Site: brandenburg
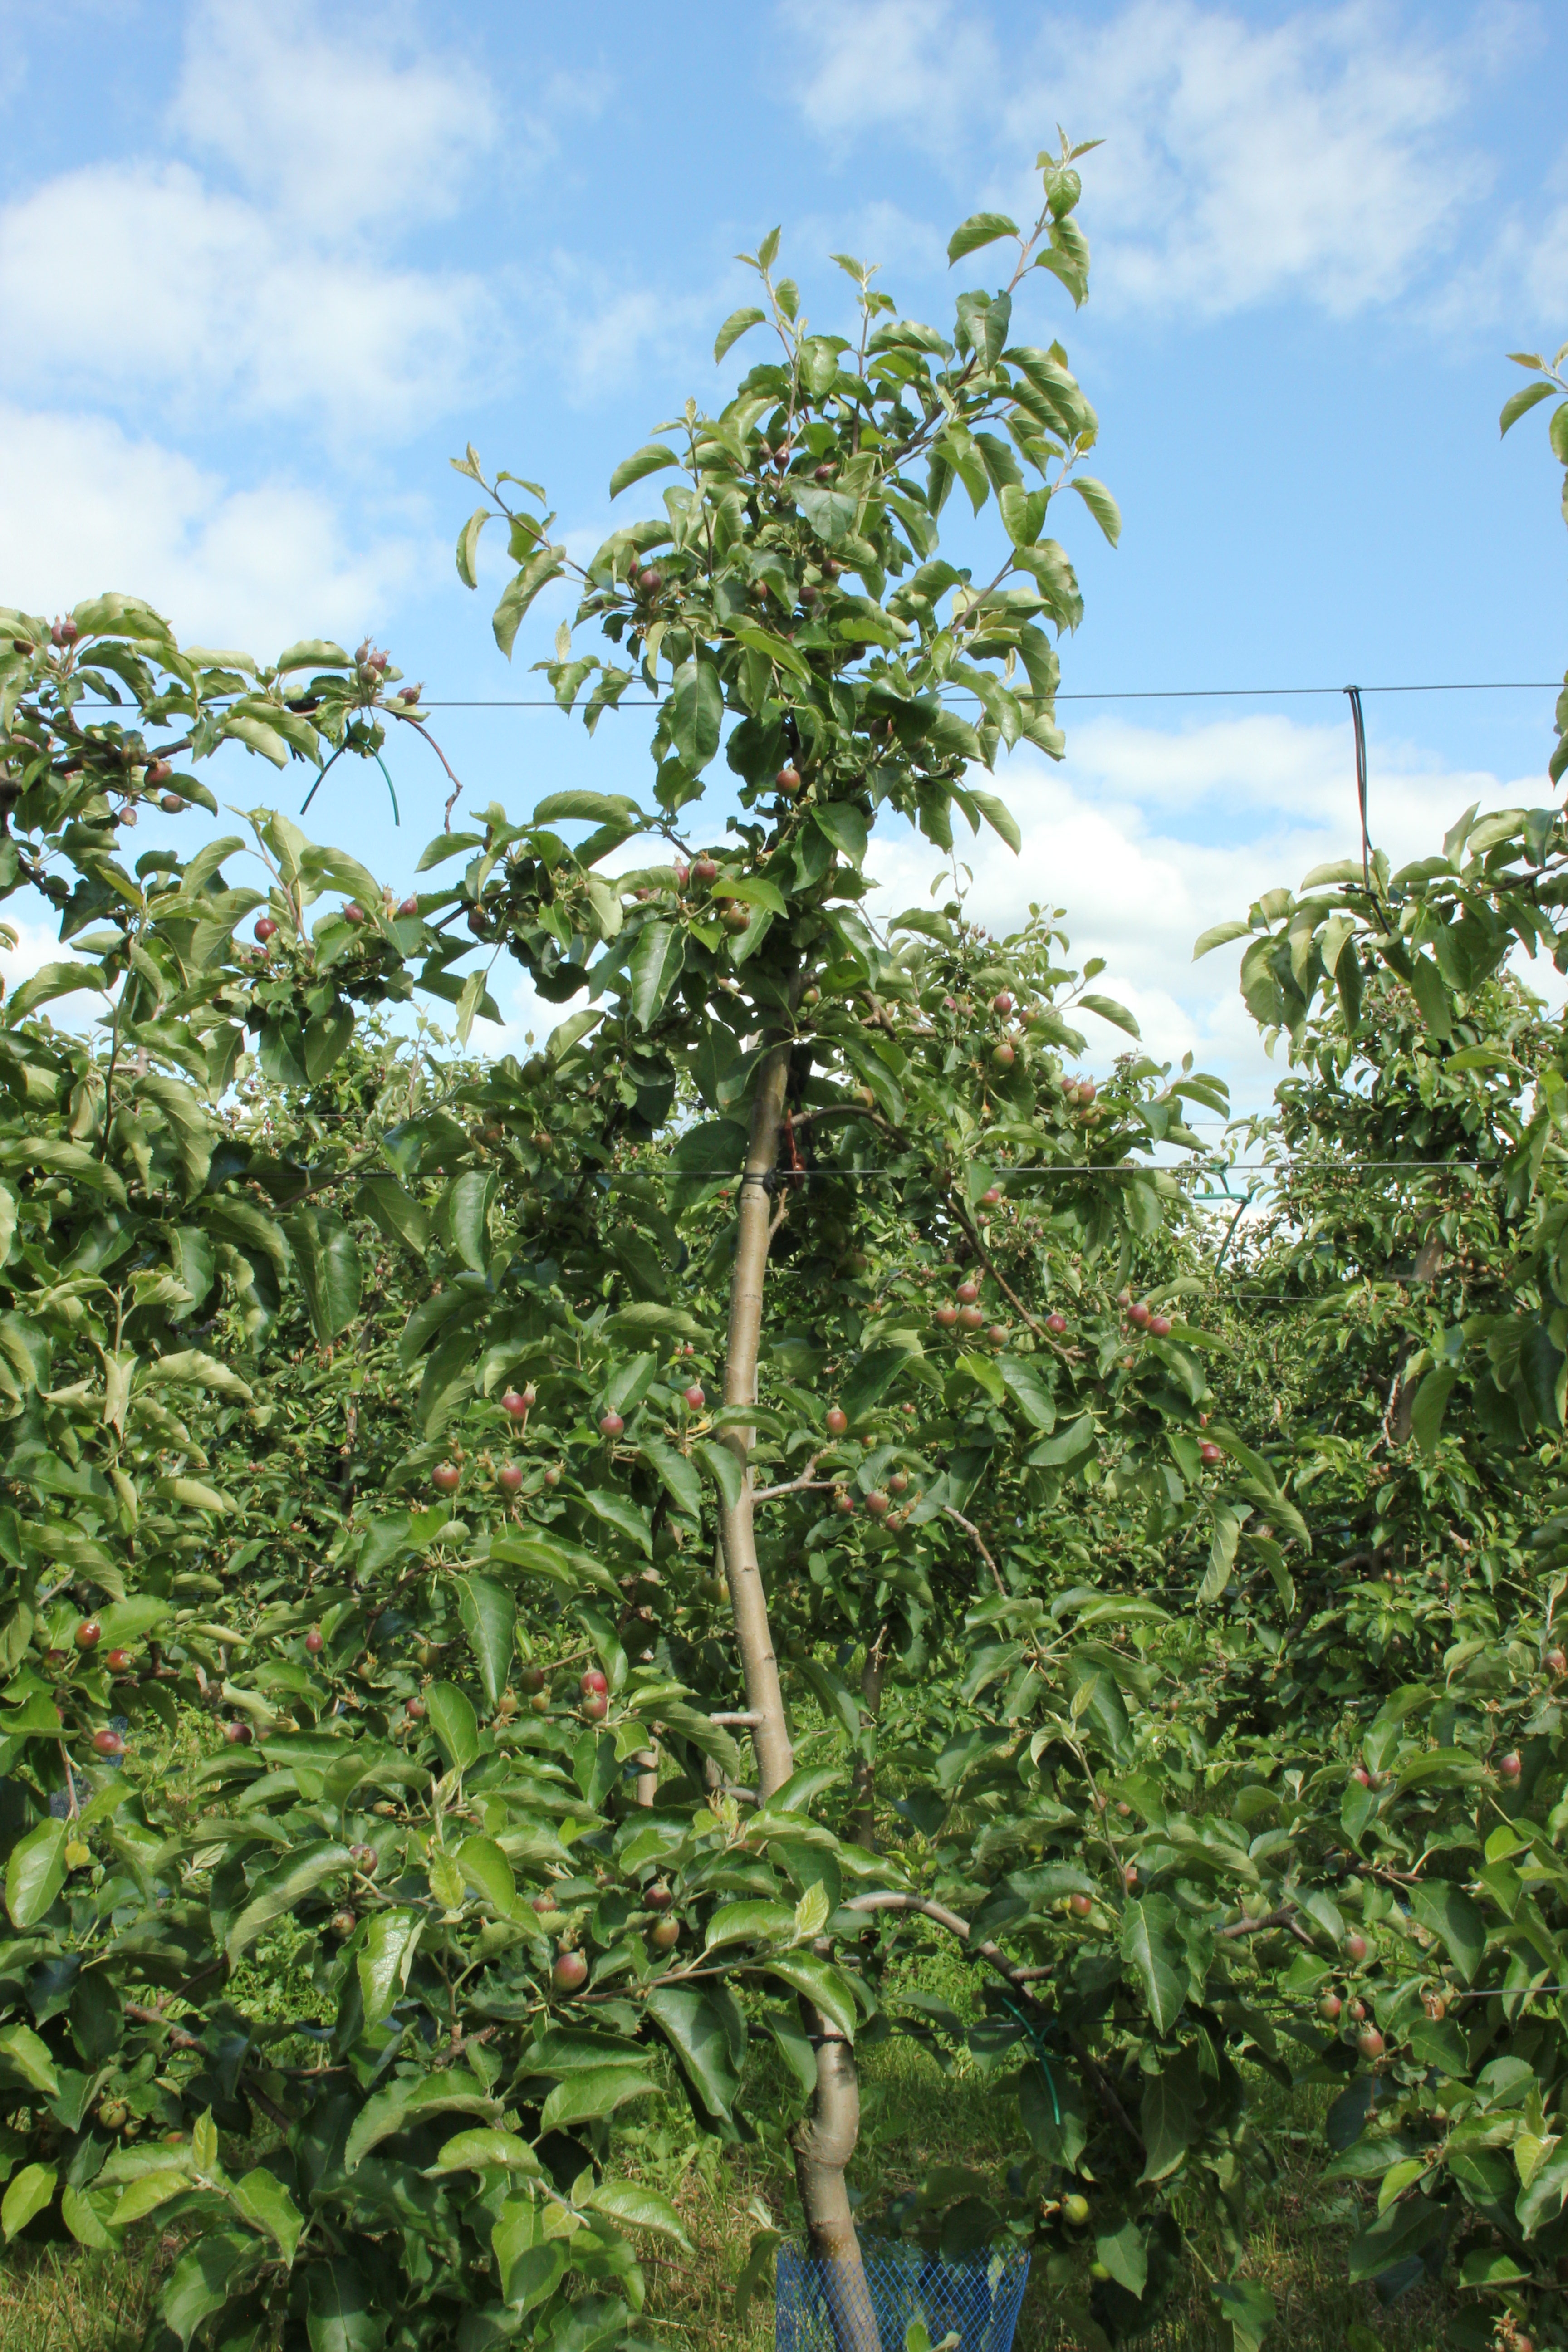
Growth stage (BBCH 72): Development of fruit